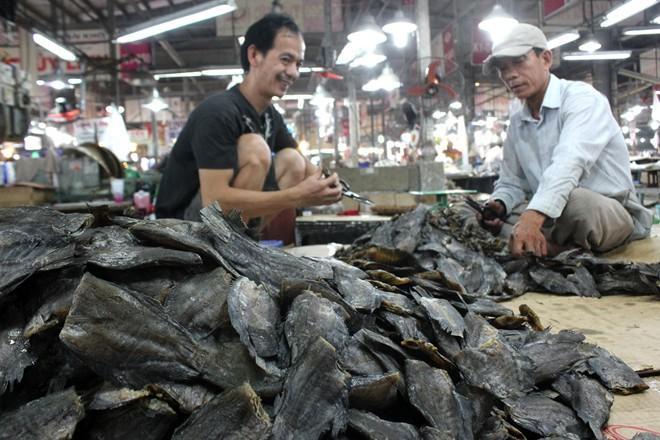
ở trước mặt của hai người đàn ông là những đồ vật màu đen